Lean-to

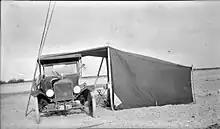
Lean-to made with car and tent

A lean-to is originally defined as a structure in which the rafters lean against another building or wall, also referred to in prior times as a penthouse. These structures characteristically have shed roofs, also referred to as "skillions", or "outshots" and "catslides" when the shed's roof is a direct extension of a larger structure's.